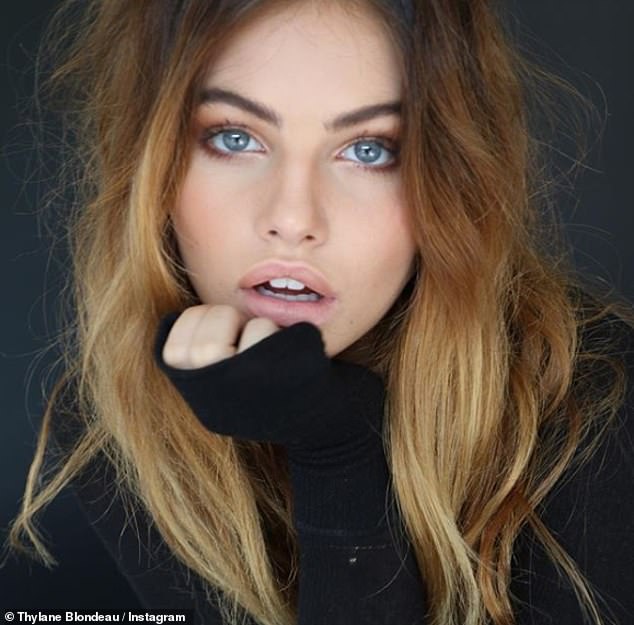
Gender: women